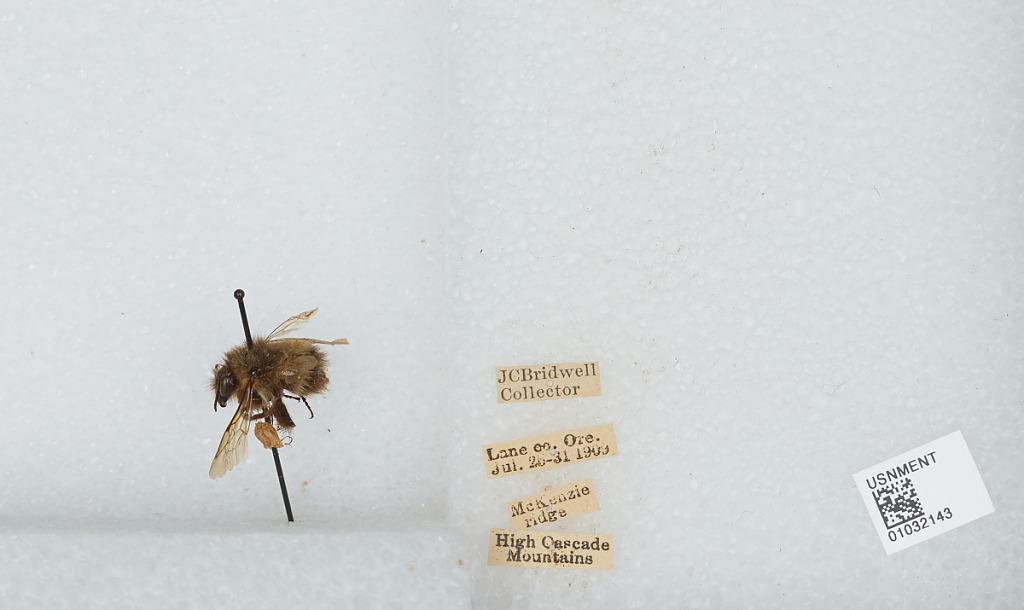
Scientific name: Bombus (Pyrobombus) sitkensis Nylander
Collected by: J. Bridwell
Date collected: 1909-7-25
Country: United States
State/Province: Oregon
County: Lane
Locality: McKenzie Ridge, High Cascade Mountains
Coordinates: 44.2597, -121.81